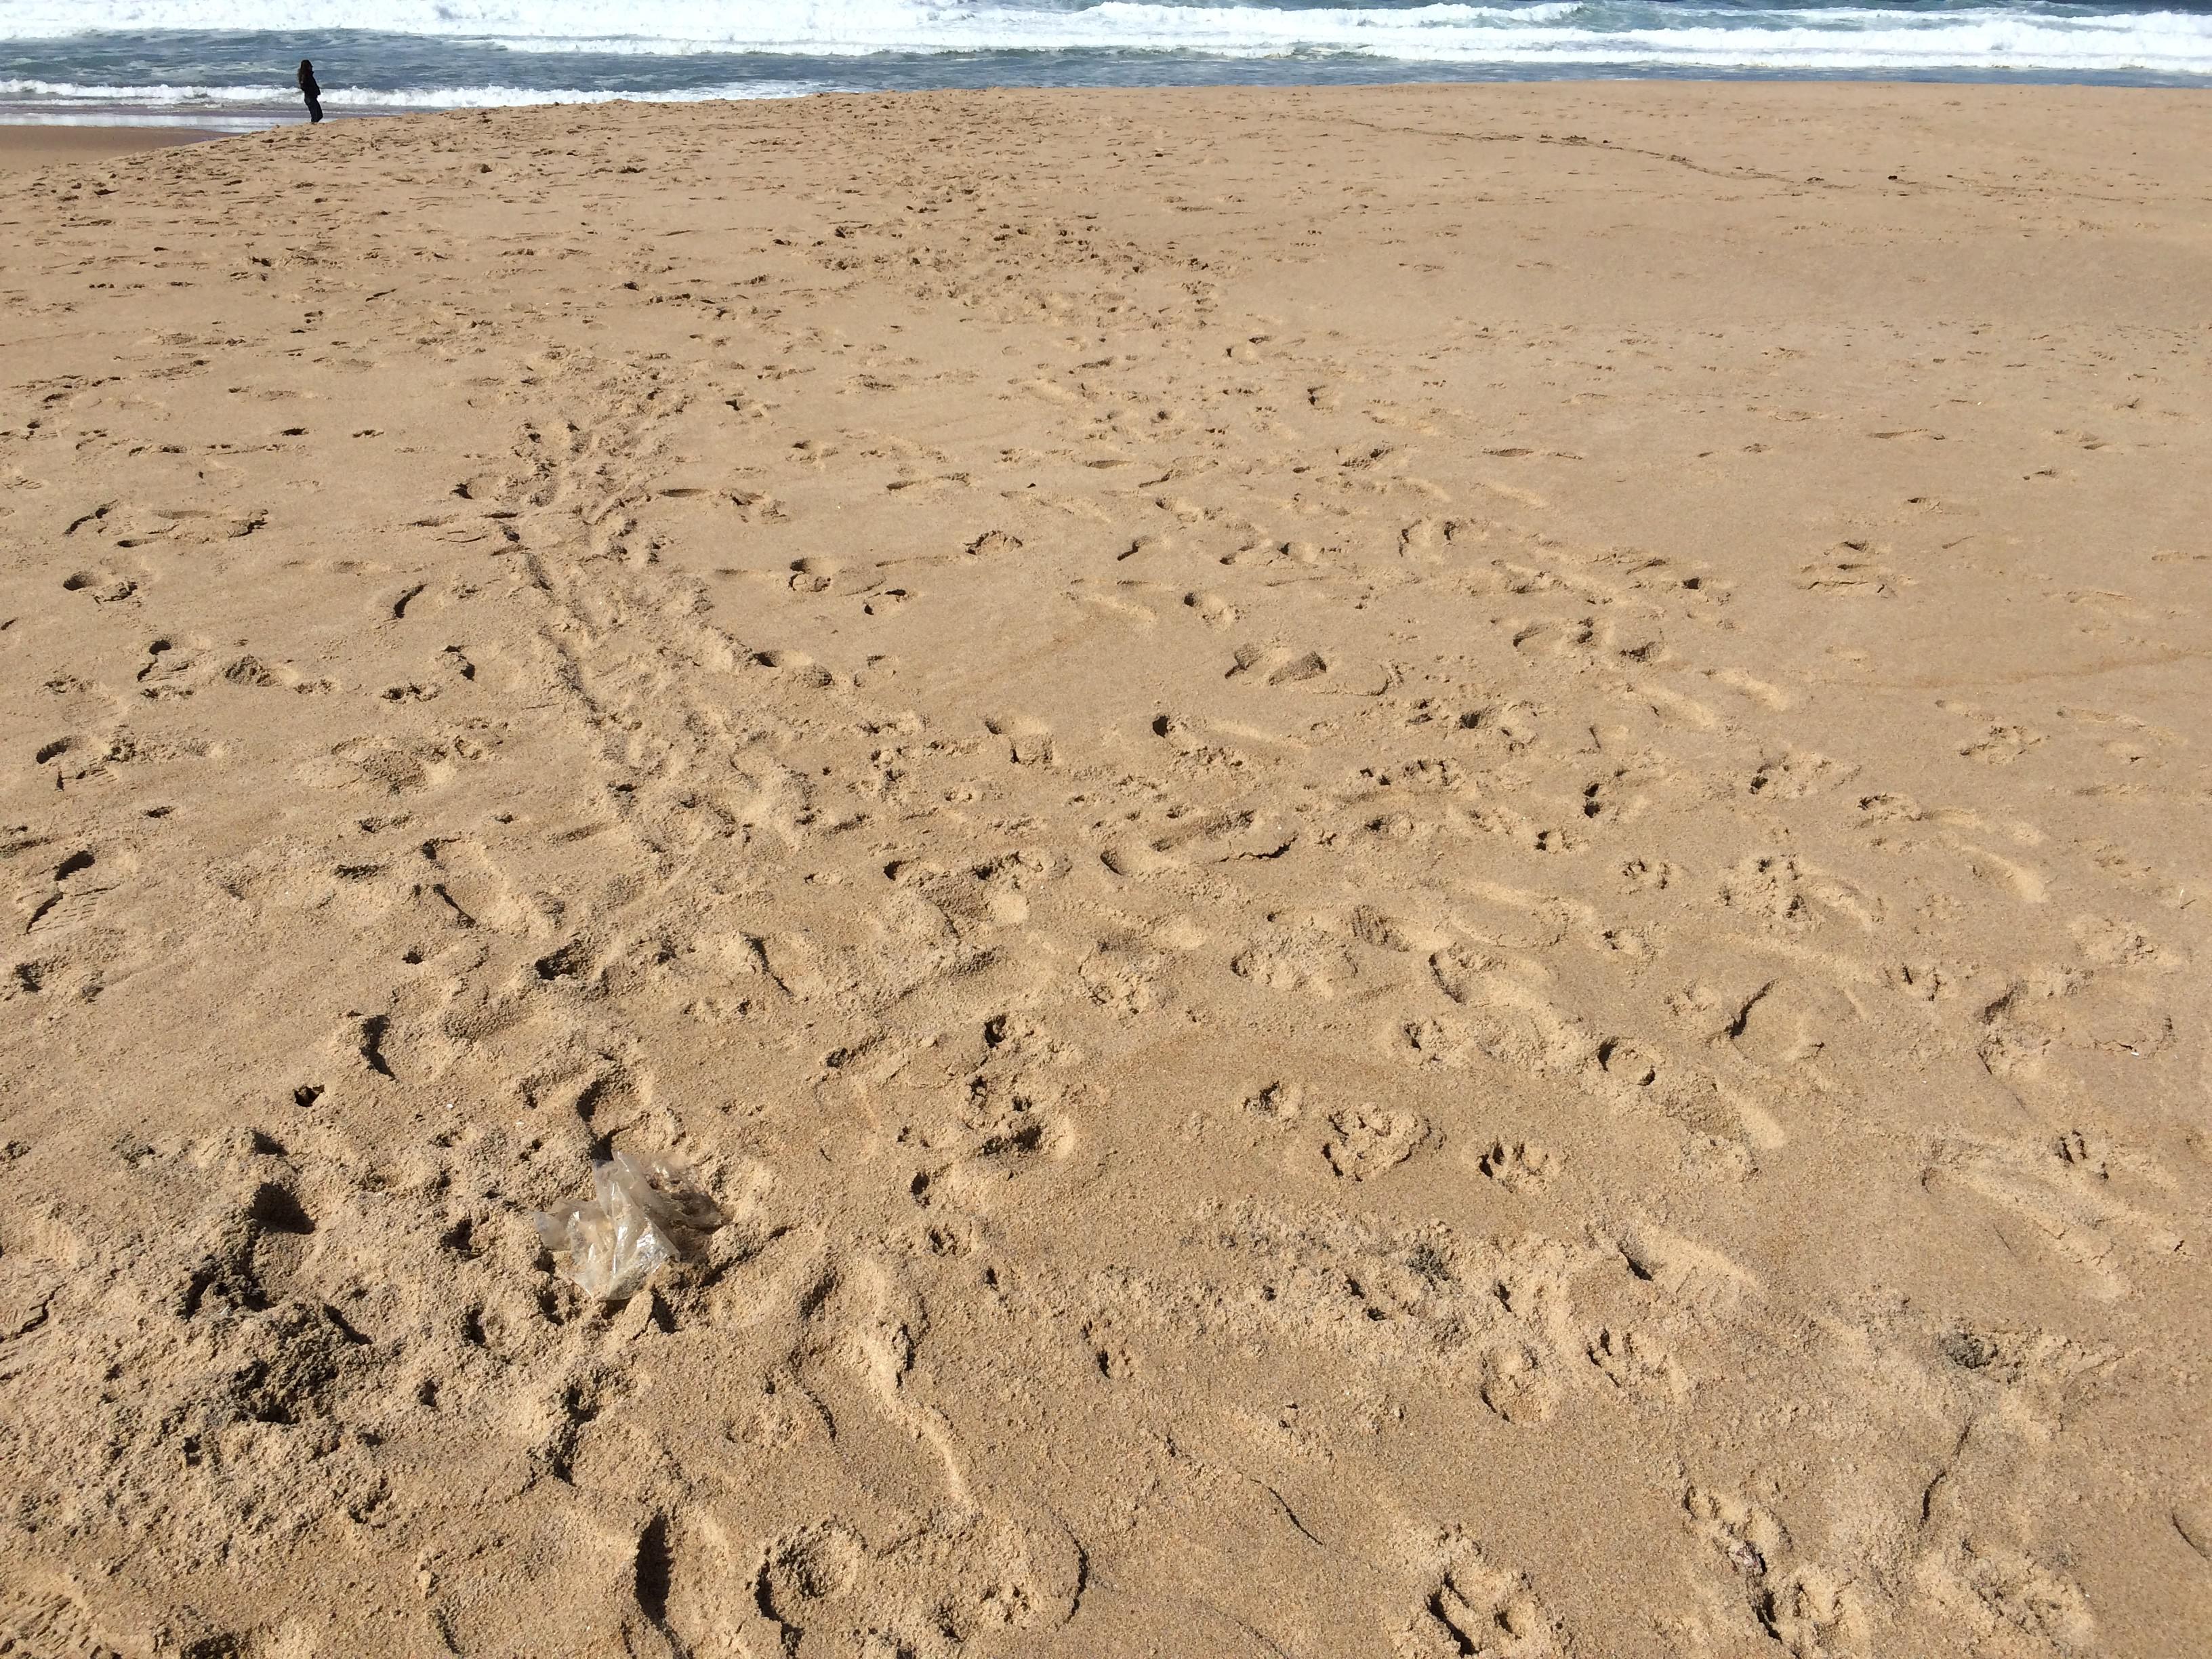
Object: Plastic film (Plastic bag & wrapper)